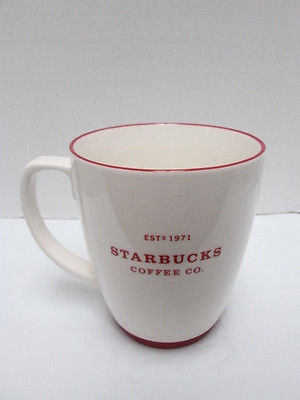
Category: mug